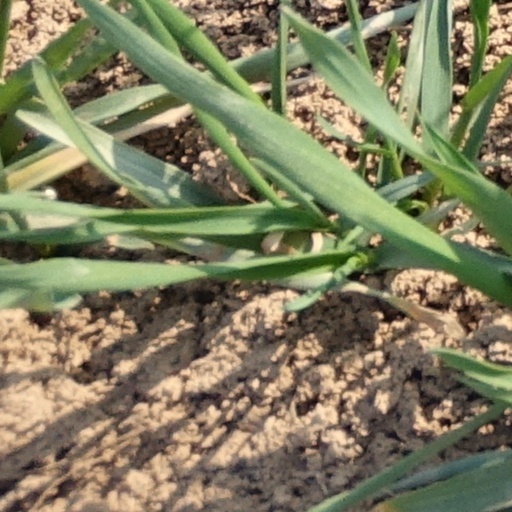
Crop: wheat